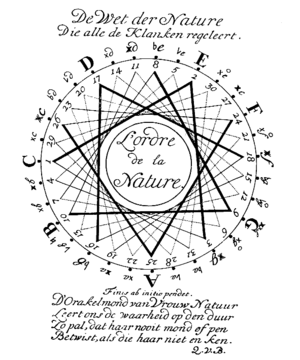
Quirinus van Blankenburg est un compositeur, organiste, carillonneur et théoricien de la musique néerlandais né en 1654 à Gouda en Hollande et mort en 1739.